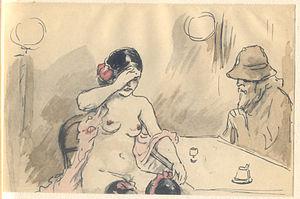
Adolphe Léon Willette, né à Châlons-sur-Marne le 30 juillet 1857 et mort à Paris le 4 février 1926, est un peintre, illustrateur, affichiste, lithographe et caricaturiste français.